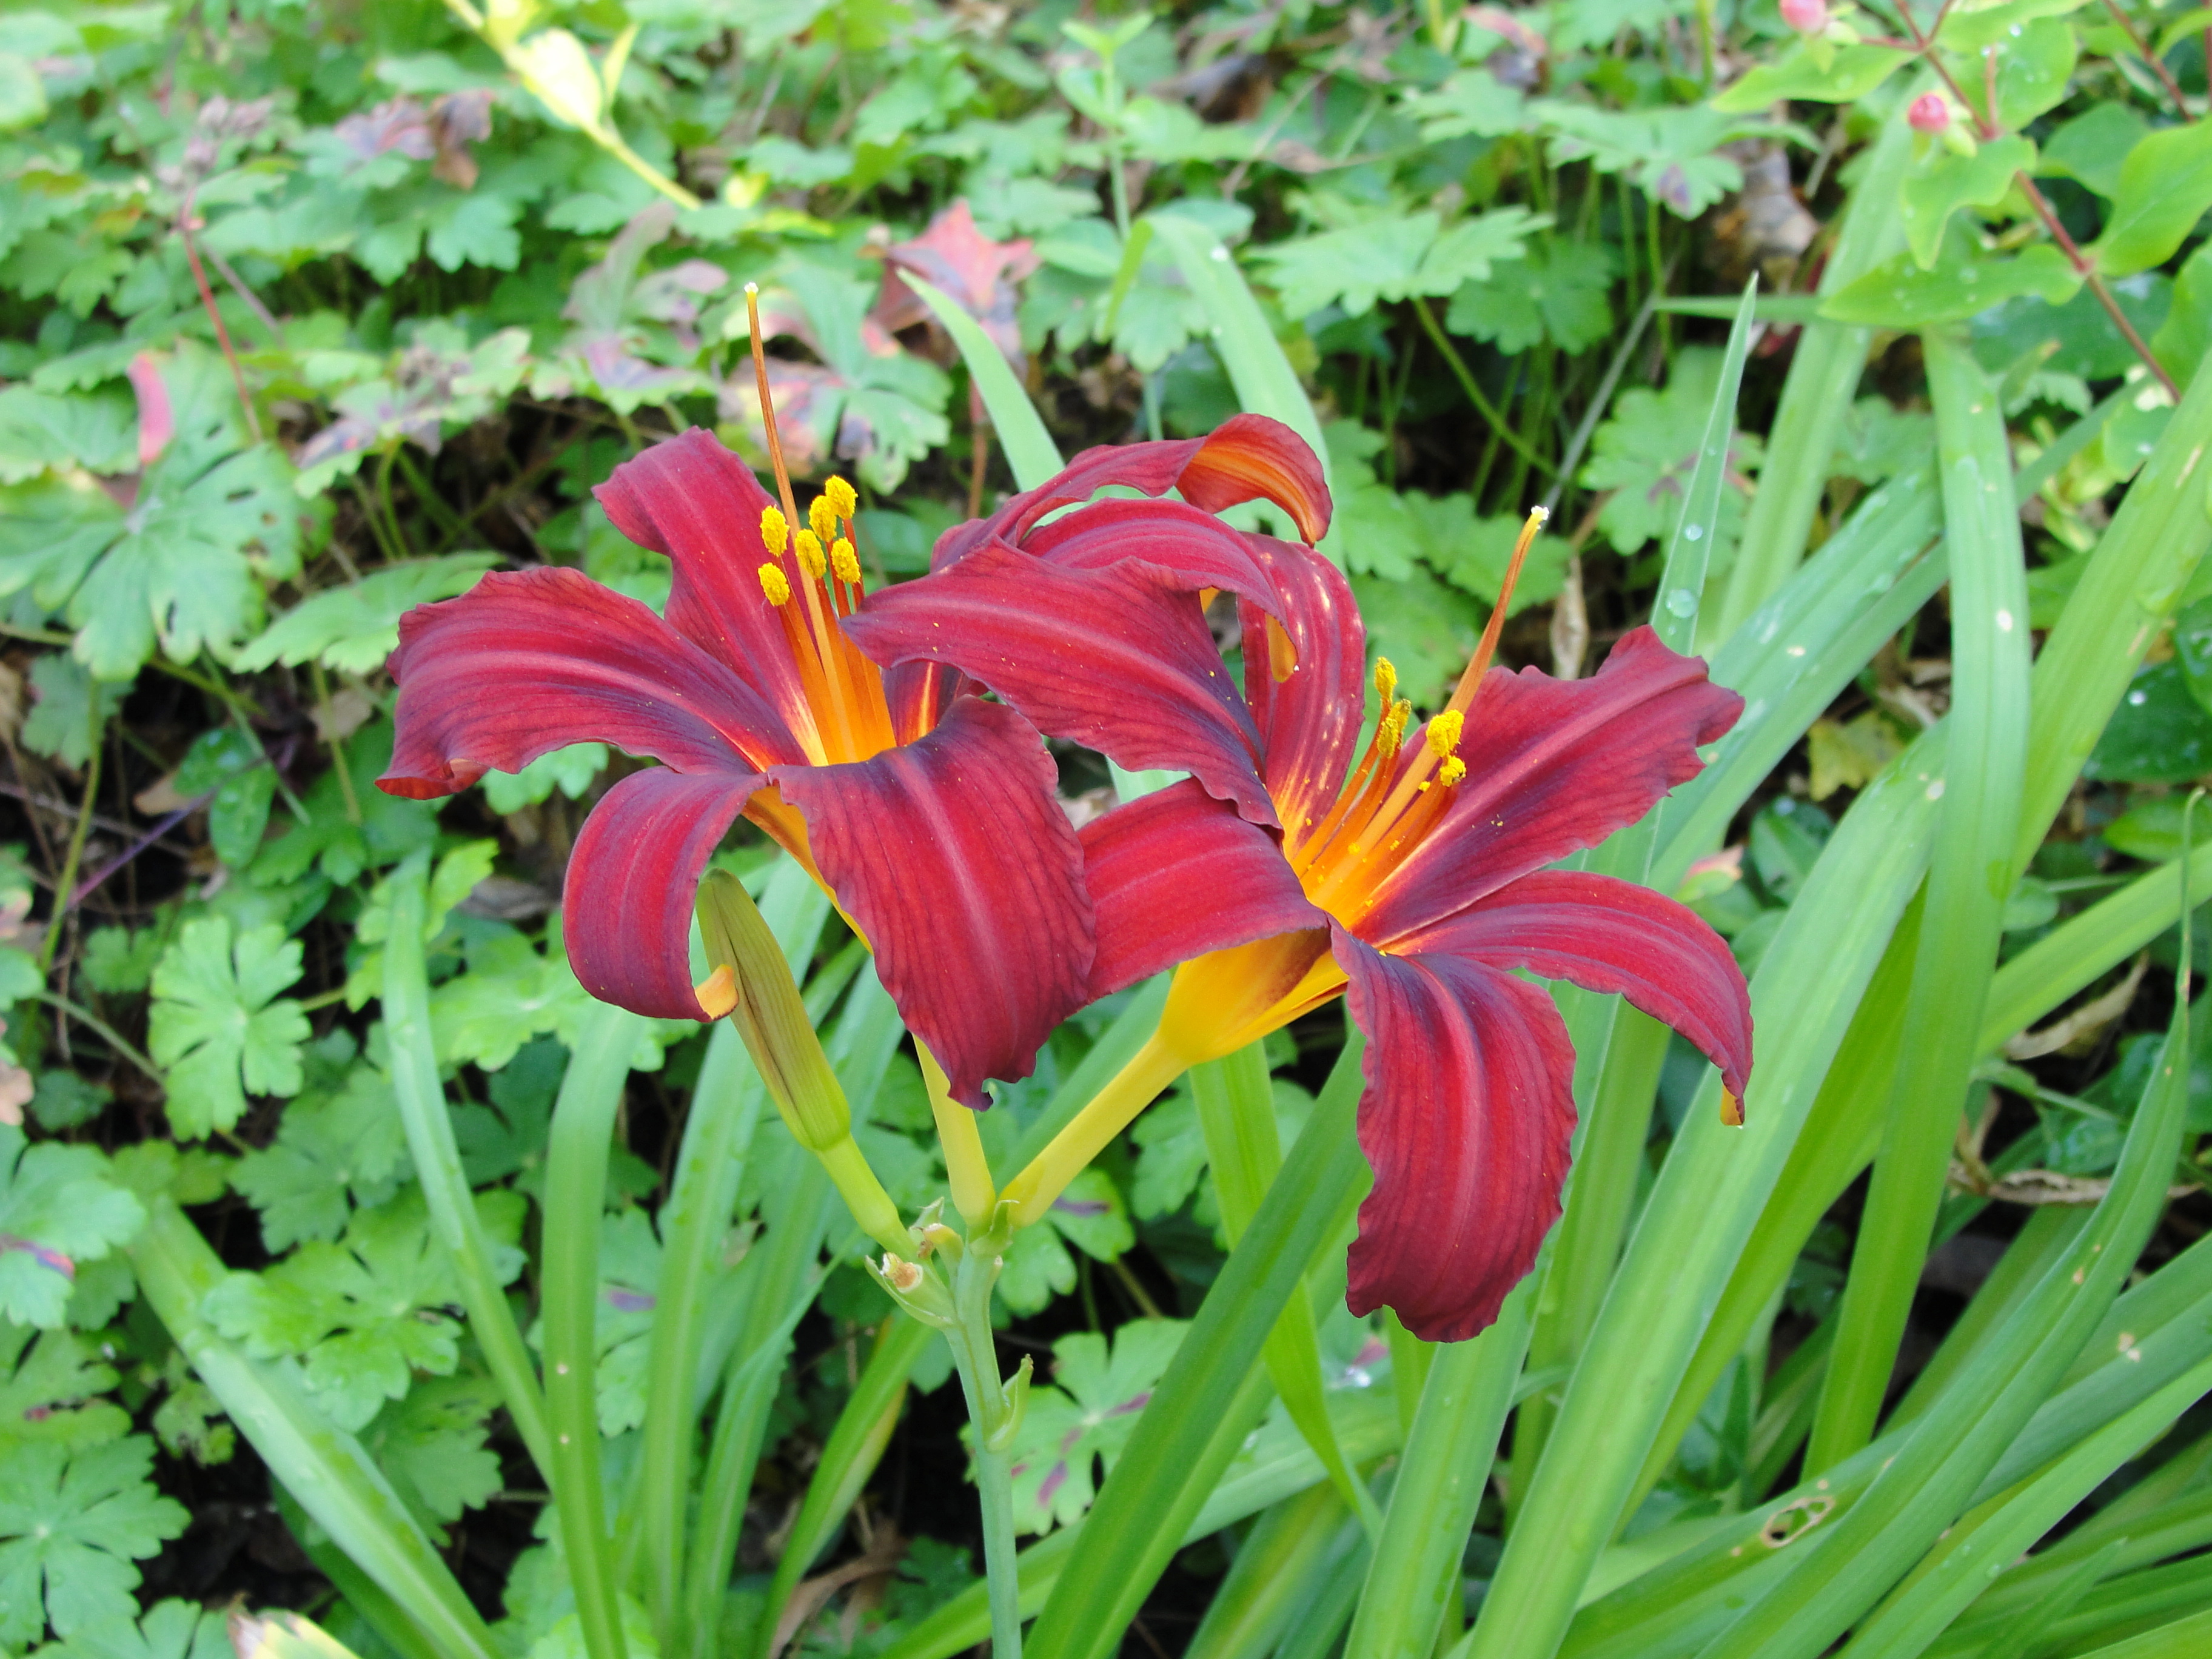
flower, nature, plant, daylily, flora, lily, wildflower, flowering plant, lily family